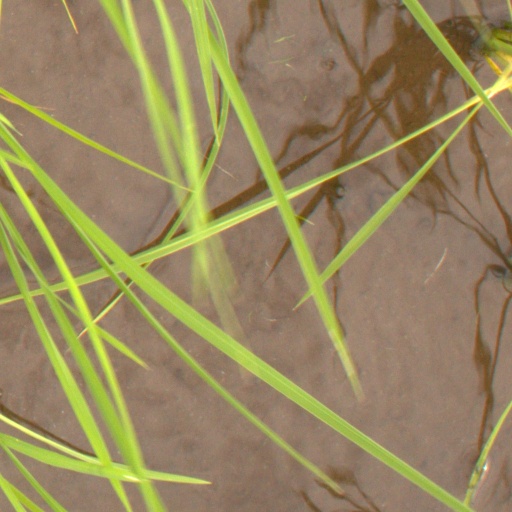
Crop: rice